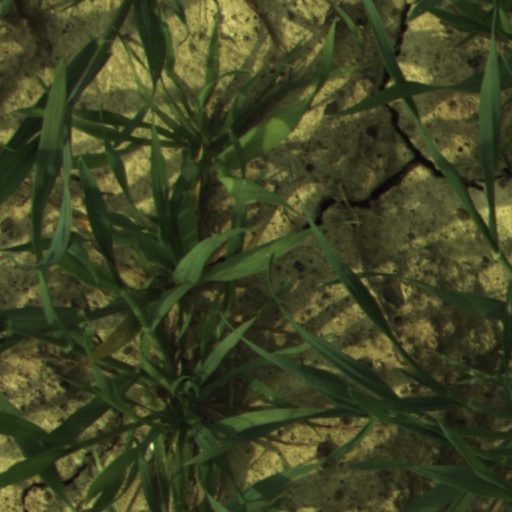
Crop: wheat